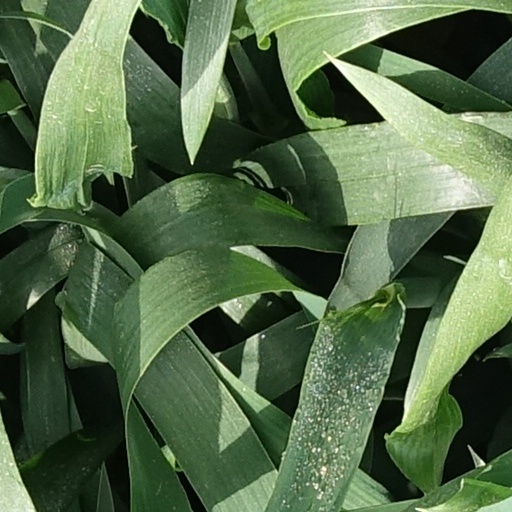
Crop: wheat